English Army

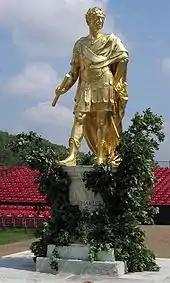
Gilt statue

On 26 January 1661, Charles II issued the Royal Warrant that created the first regiments of what would become the "British Army", although Scotland and England maintained separate military establishments until the Acts of Union 1707. A third military establishment, the Irish Army also existed in the Kingdom of Ireland. For some of his enforced exile King Charles II had lived at the court of Louis XIV; he had witnessed the changes introduced in France into the organisation of the troops maintained in time of peace as well as of war. On his return to England in 1660, Charles took measures to support his recently restored throne on the fidelity of his soldiers; he moreover endeavoured to fix the hitherto unstable basis of a military government. As no system is improvised, a precedent for the innovation was to be found in the history of England. Two regiments created in the reign of Henry VIII, still subsist, the "Gentlemen Pensioners" and the "Yeomen of the Guard" formed in those days a sort of transition between the system of accidental armies and permanent armies.